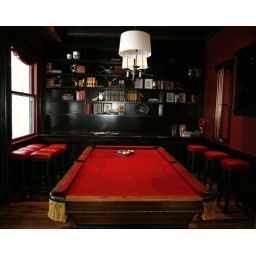
A red phone in this parlor room provides a direct line to the bartender's ear.